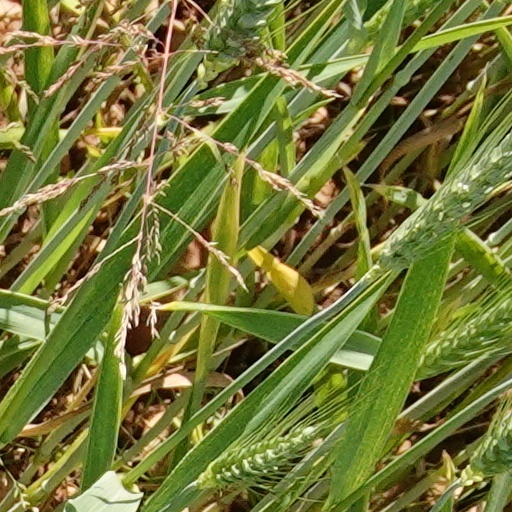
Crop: wheat